Mordechai Frizis

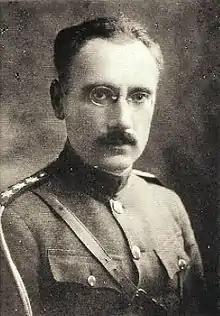
Mordechai Frizis as a Captain

Mordechai Frizis (1 January 1893 – 5 December 1940) was a Hellenic Army officer, who fought in World War I, distinguished himself in World War II, and was killed on 5 December 1940, fighting against the Julia Division.